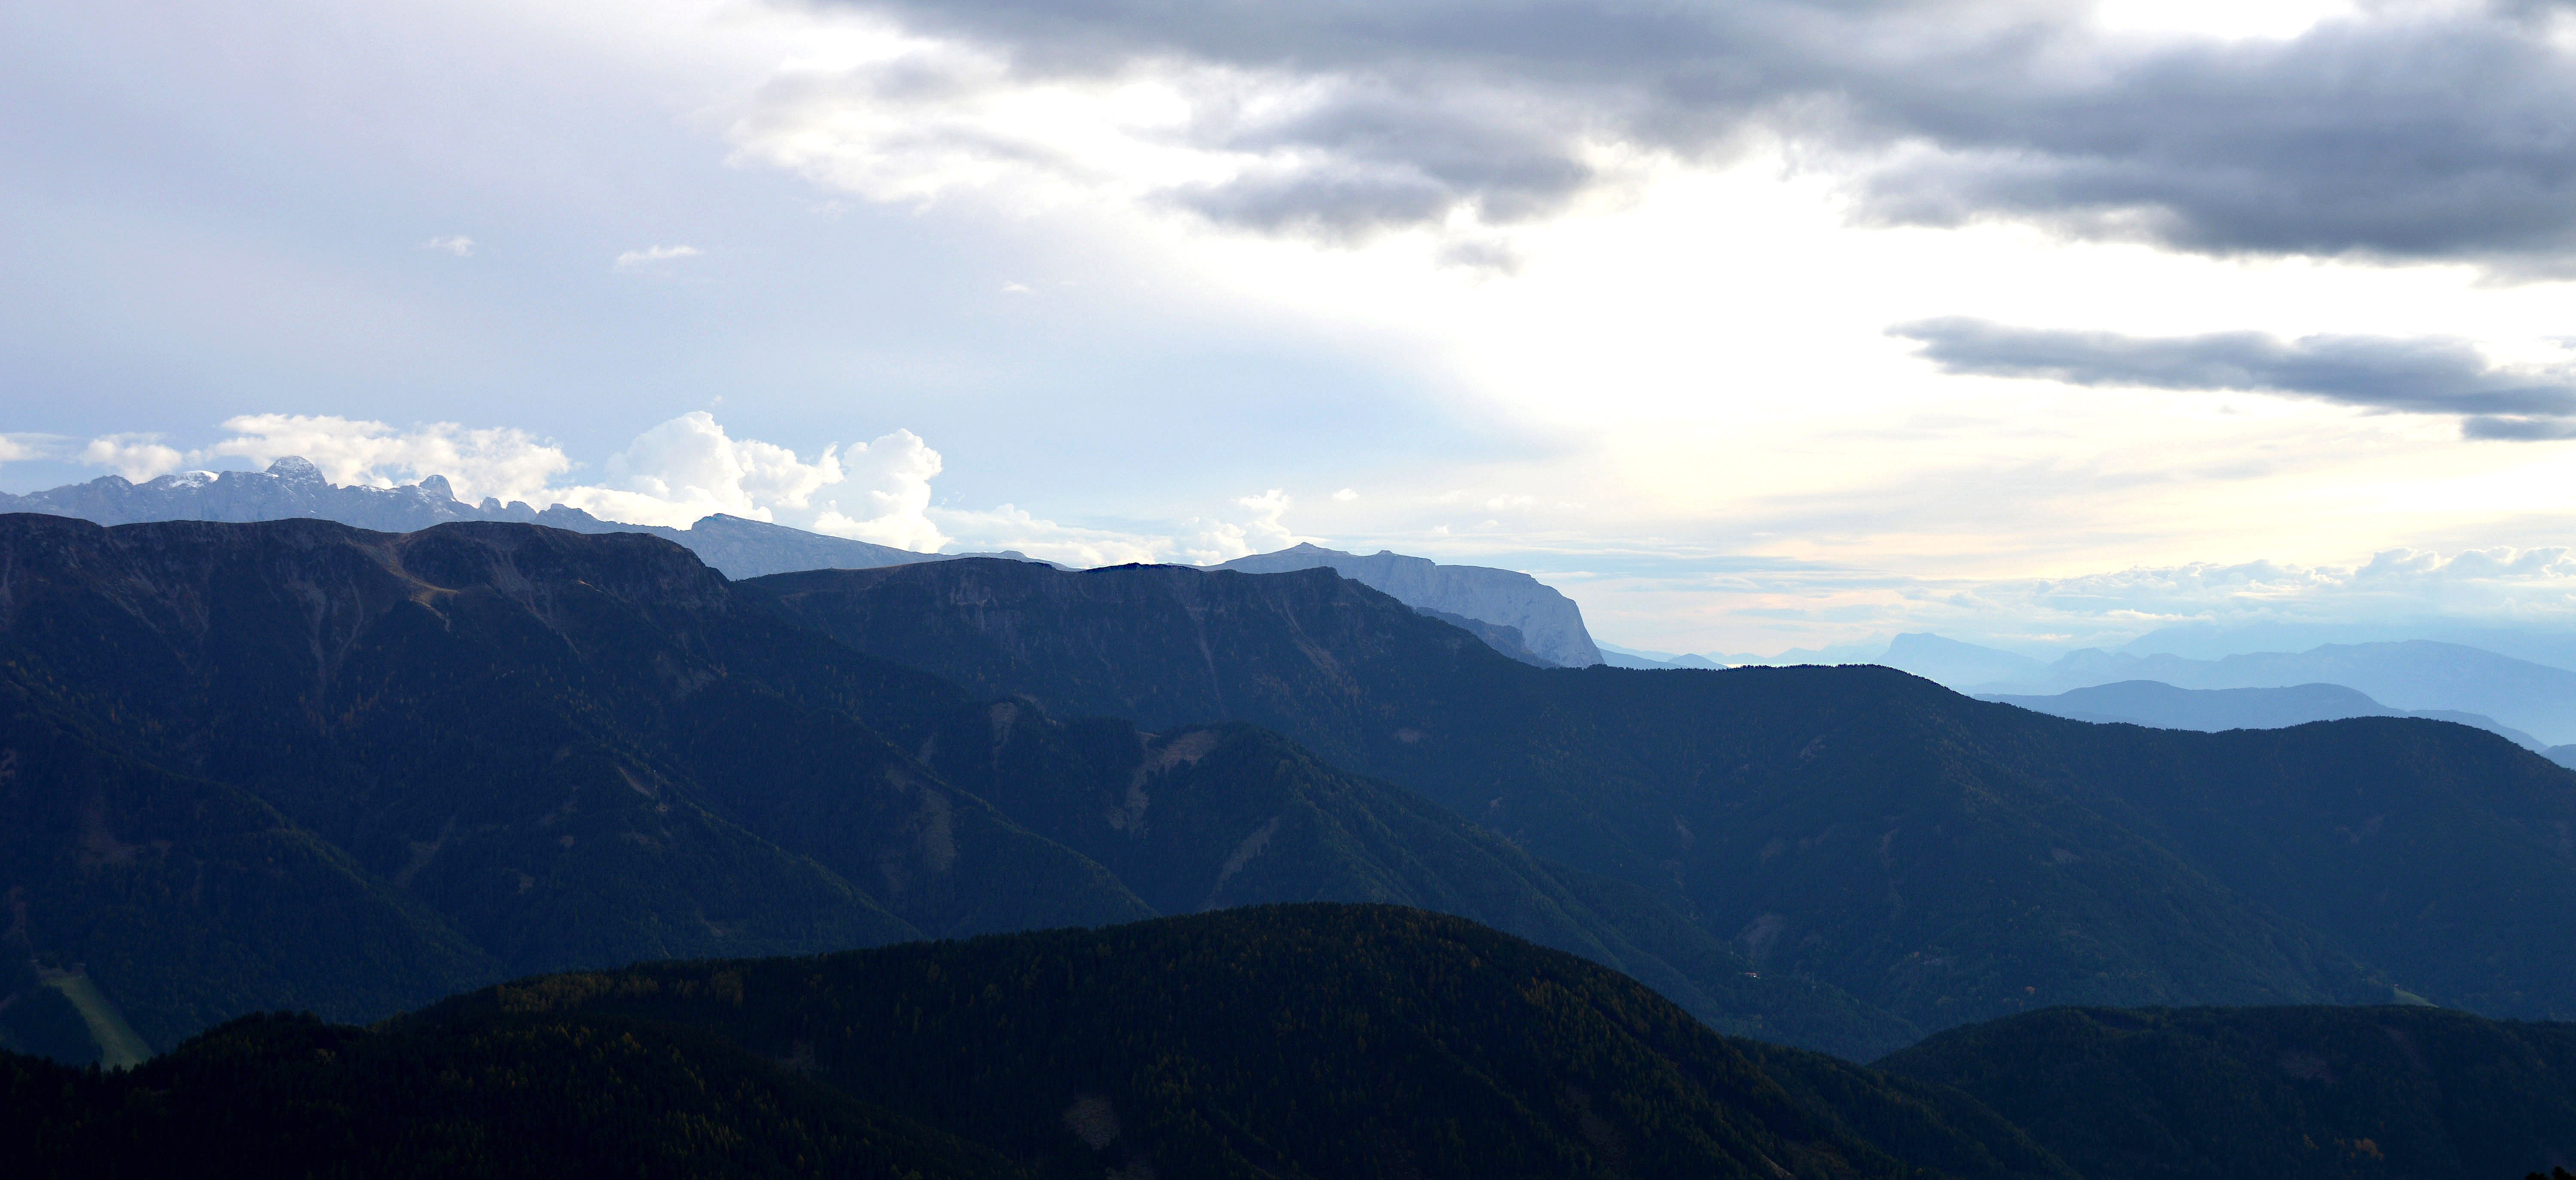
landscape, rock, mountain, cloud, sun, valley, mountain range, summer, relax, holiday, alpine, leisure, ridge, summit, trees, relaxation, mountains, alps, plateau, fell, alm, dolomites, wellness, landform, summer free, geographical feature, atmospheric phenomenon, mountainous landforms